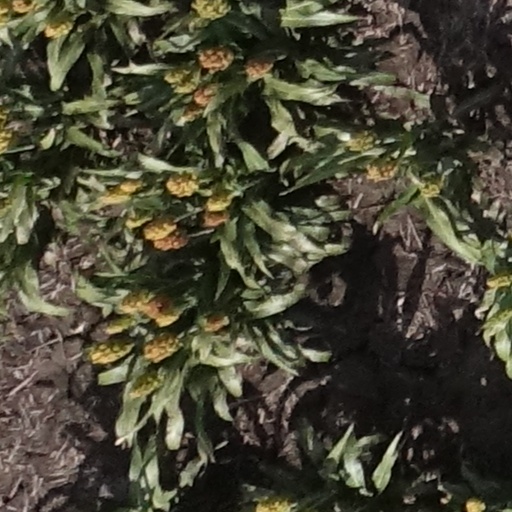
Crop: sorghum